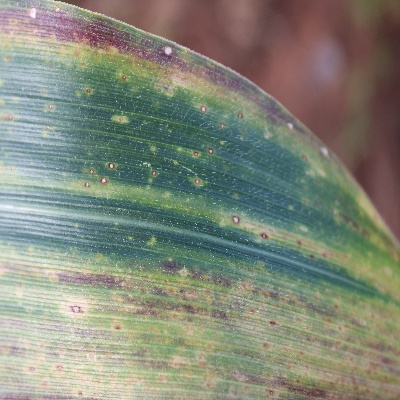
Crop: Maize
Condition: leaf blight